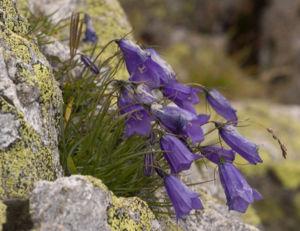
Campanula scheuchzeri Vill. 1779, la campanule de Scheuchzer, est une espèce de plantes herbacées appartenant à la famille des Campanulacées.